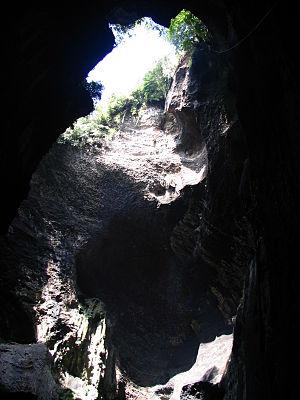
Les grottes de Gomantong sont le plus grand système de grottes de l’État de Sabah en Malaisie. La grotte principale est célèbre pour abriter des colonies gigantesques de chauves-souris et d'hirondelles.